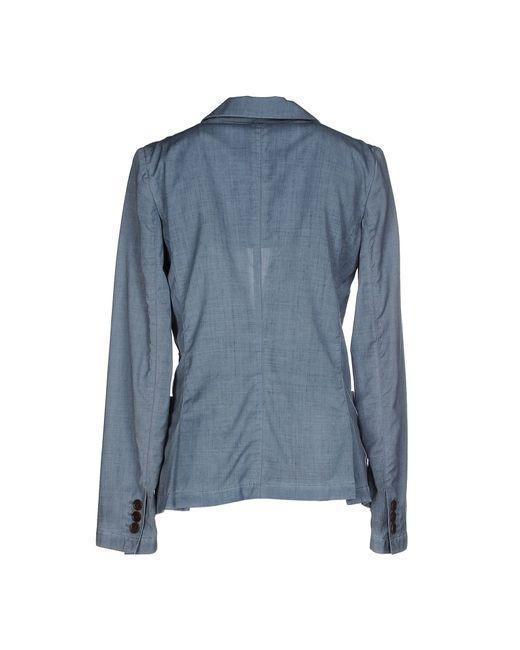
Graues Langarmhemd für Damen mit drei Ärmelknöpfen